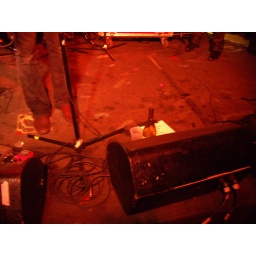
And a shot in a plastic cup that, for whatever reason, he chose not to drink.Cleveland, Ohio, USA, March 2007.